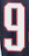
Number: 9